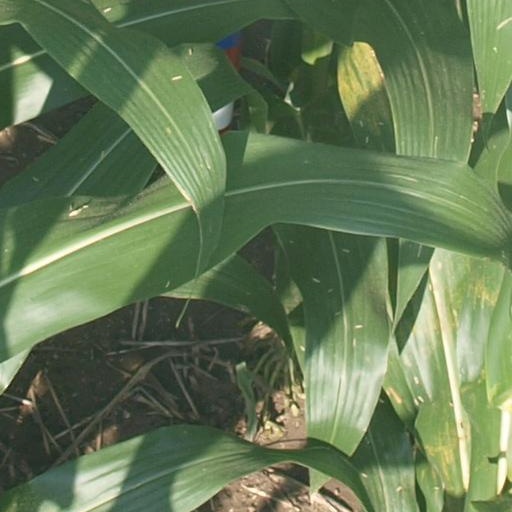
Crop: maize; corn